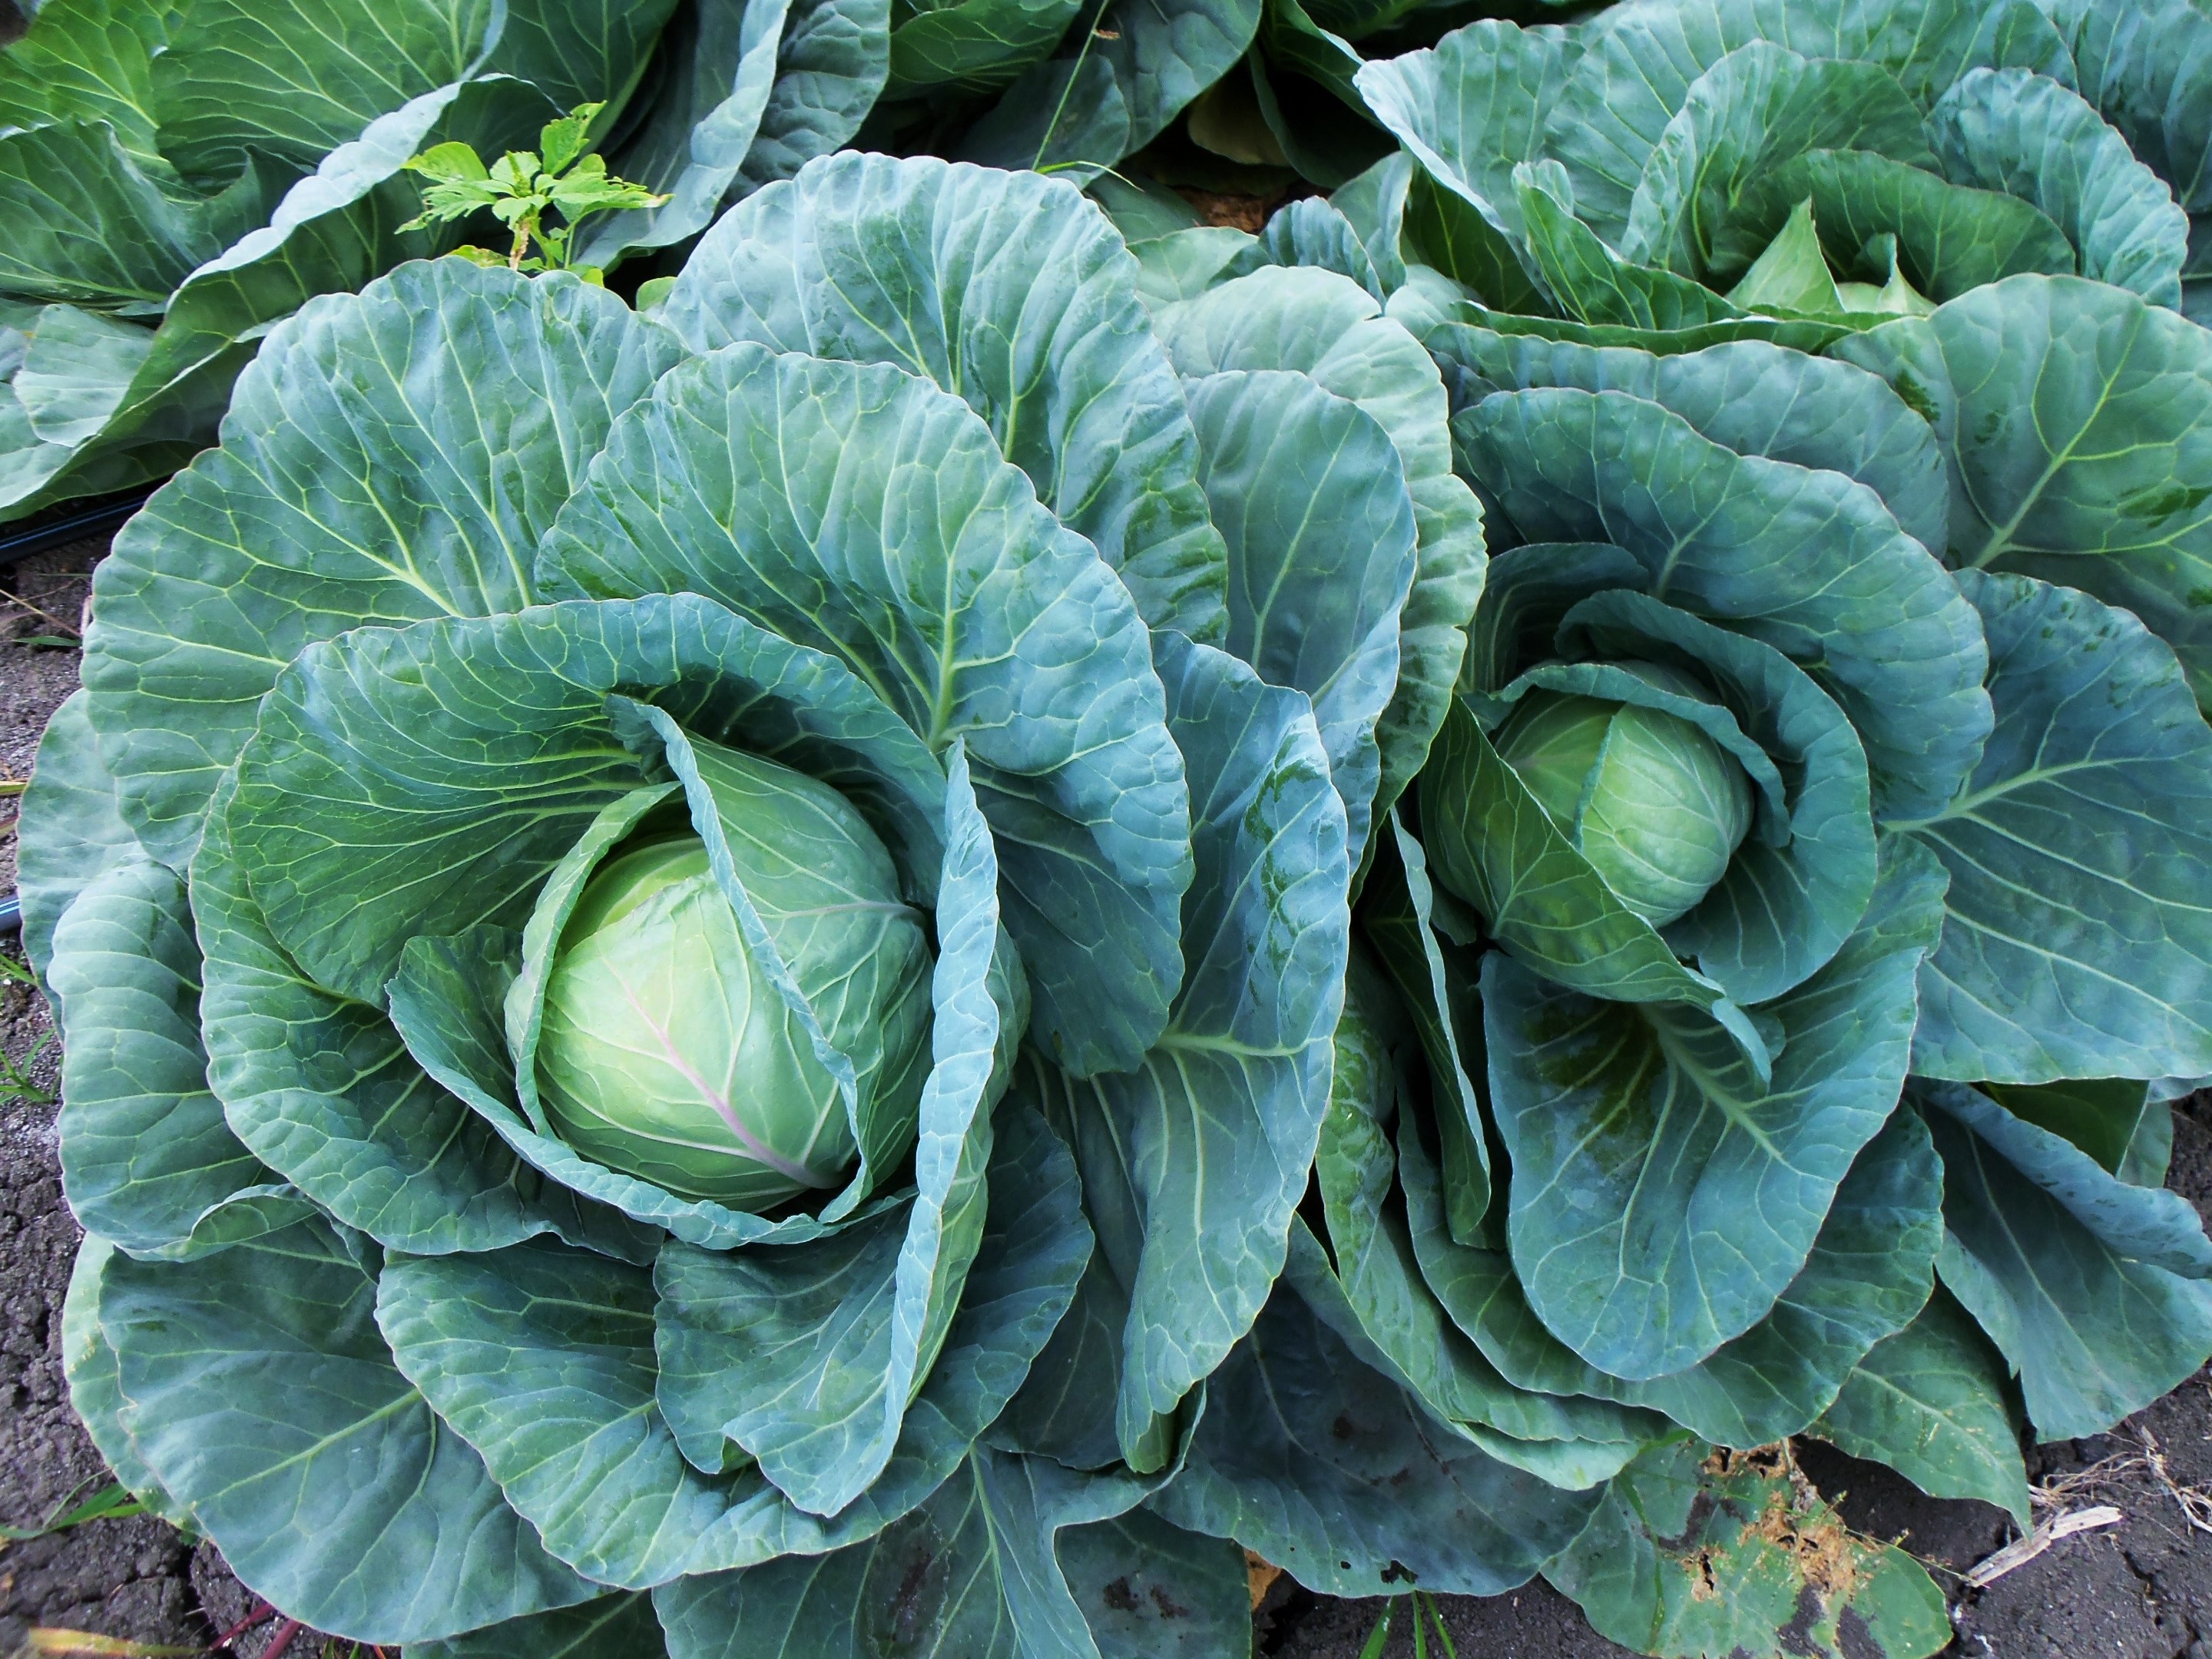
nature, flower, food, salad, green, produce, vegetable, agriculture, healthy, delicious, broccoli, agricultural, cultivation, leaves, power, vegetables, cabbage, brassica, col, collard greens, cabbages, leaf vegetable